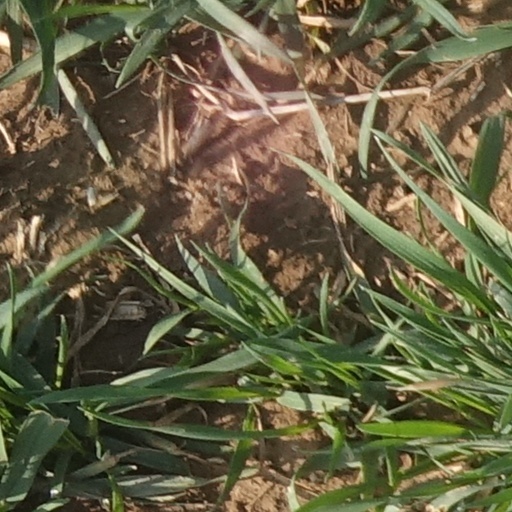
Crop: wheat